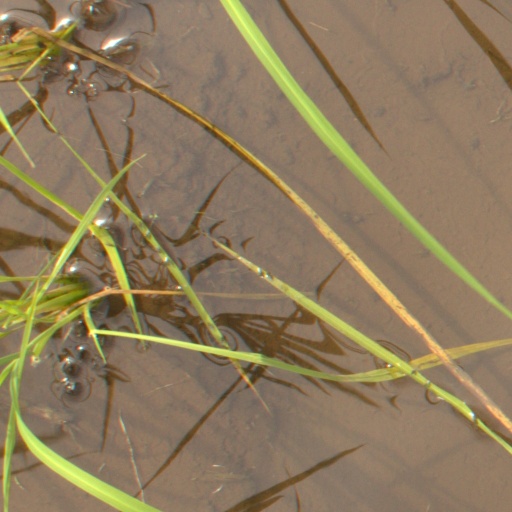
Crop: rice